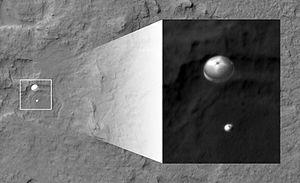
Mars Science Laboratory est une mission d'exploration de la planète Mars à l'aide d'un astromobile développé par le centre JPL associé à l'agence spatiale américaine de la NASA. La sonde spatiale est lancée le 26 novembre 2011 par un lanceur Atlas V. Le site d'atterrissage, sur lequel la sonde spatiale s'est posée le 6 août 2012, se situe dans le cratère Gale. Celui-ci présente dans un périmètre restreint donc compatible avec l'autonomie du rover, des formations reflétant les principales périodes géologiques de la planète dont celle — le Noachien — qui aurait pu permettre l'apparition d'organismes vivants. Au cours de sa mission, l'astromobile, nommé Curiosity, va rechercher si un environnement favorable à l'apparition de la vie a existé, analyser la composition minéralogique, étudier la géologie de la zone explorée et collecter des données sur la météorologie et les radiations qui atteignent le sol de la planète. La durée de la mission est fixée initialement à une année martienne soit environ 669 sols ou 687 jours terrestres.